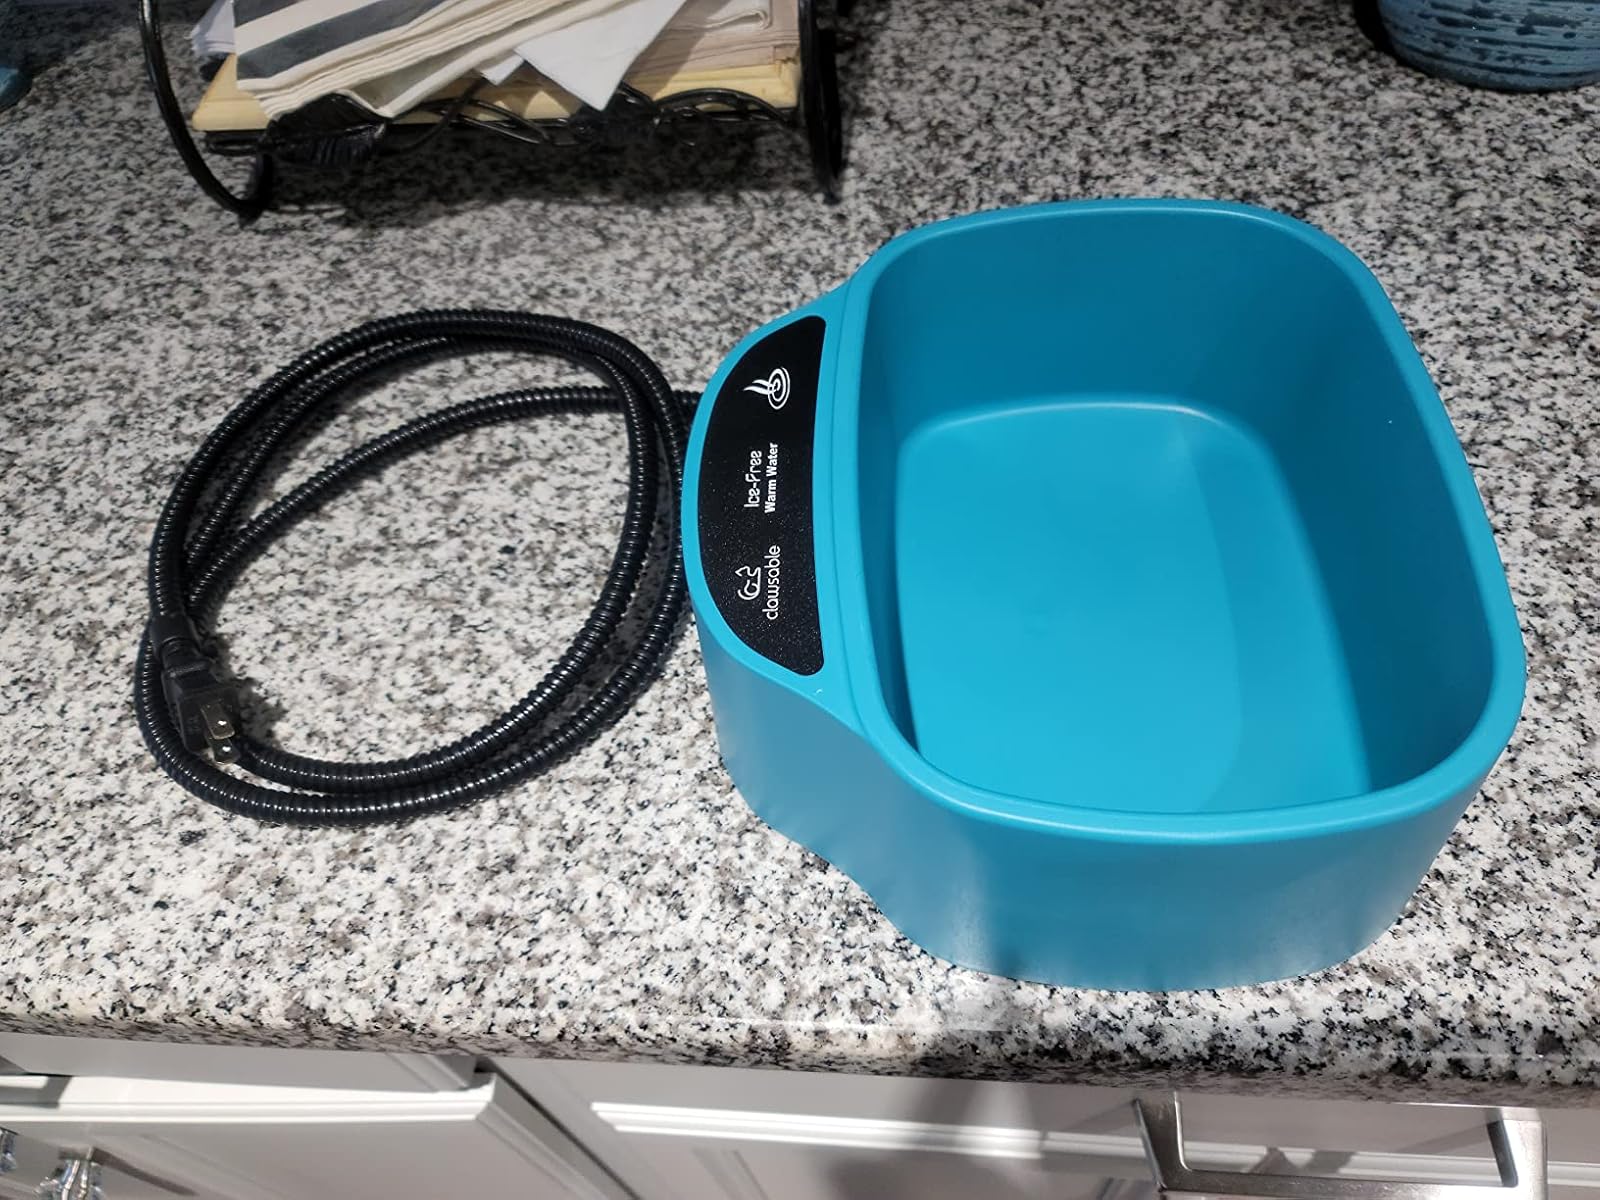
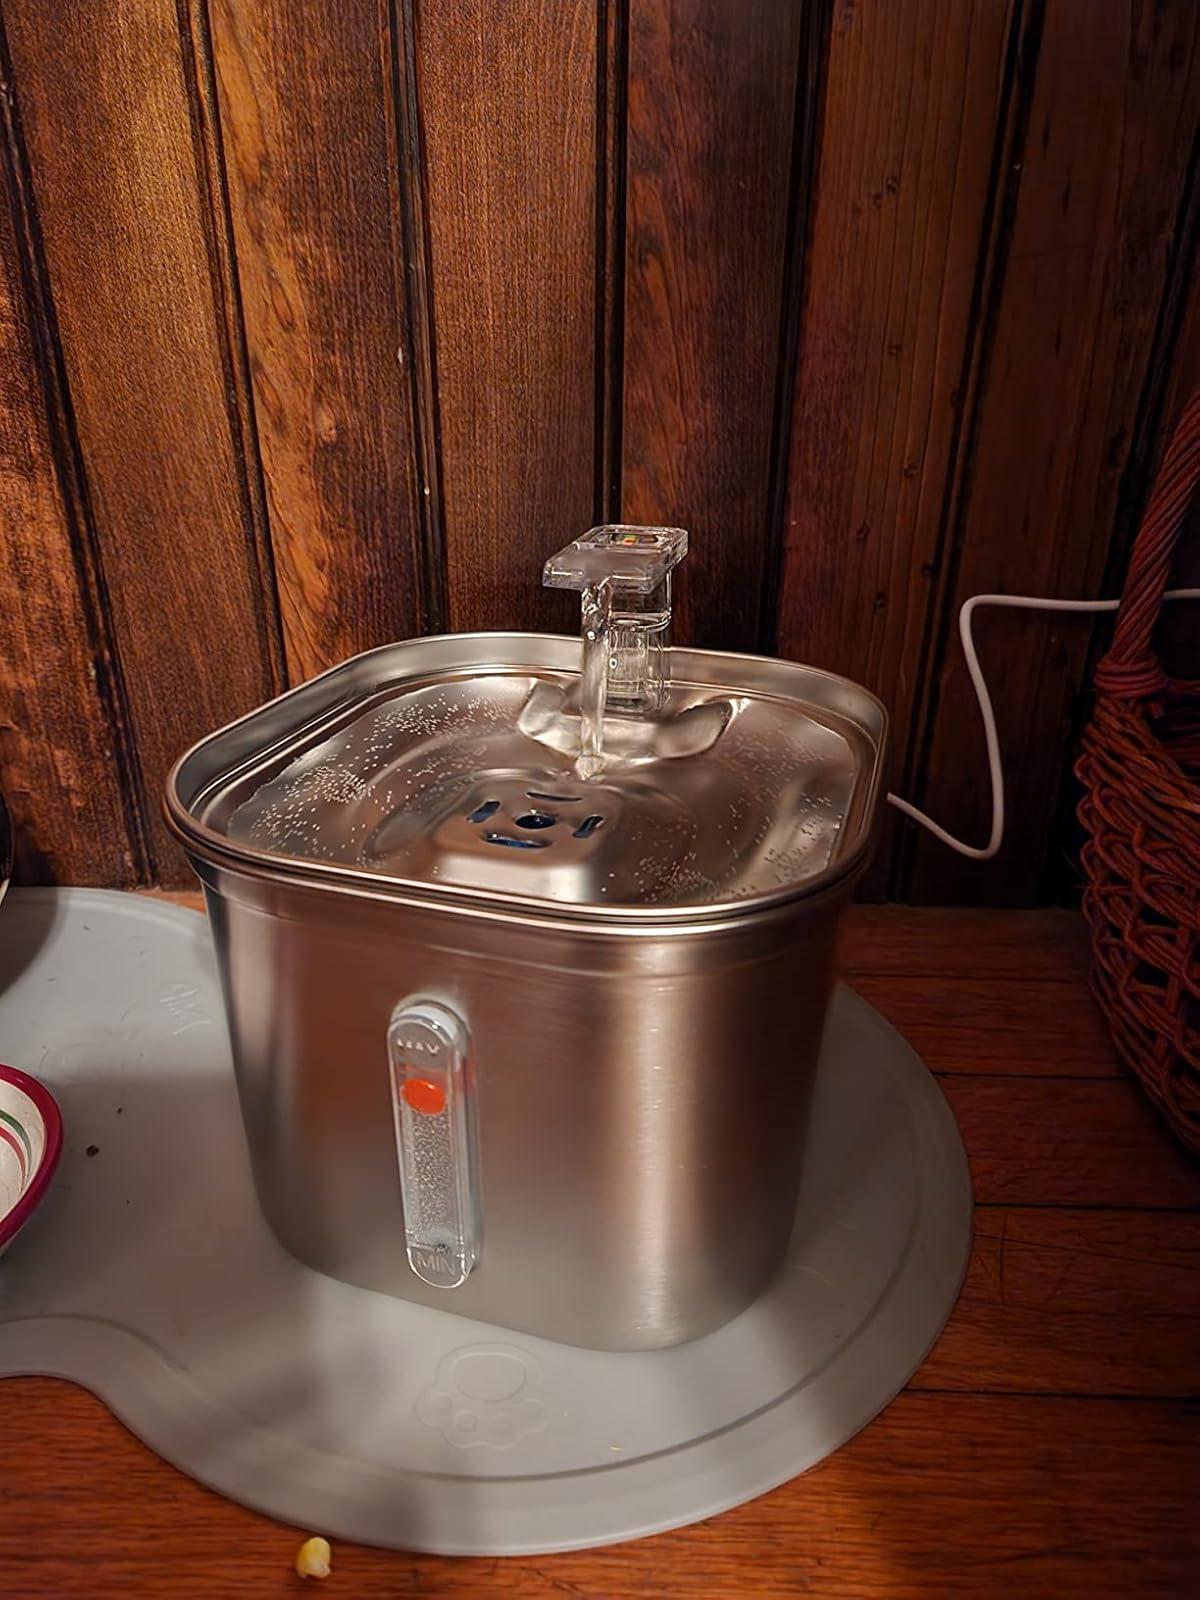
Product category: items_bowl
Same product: no